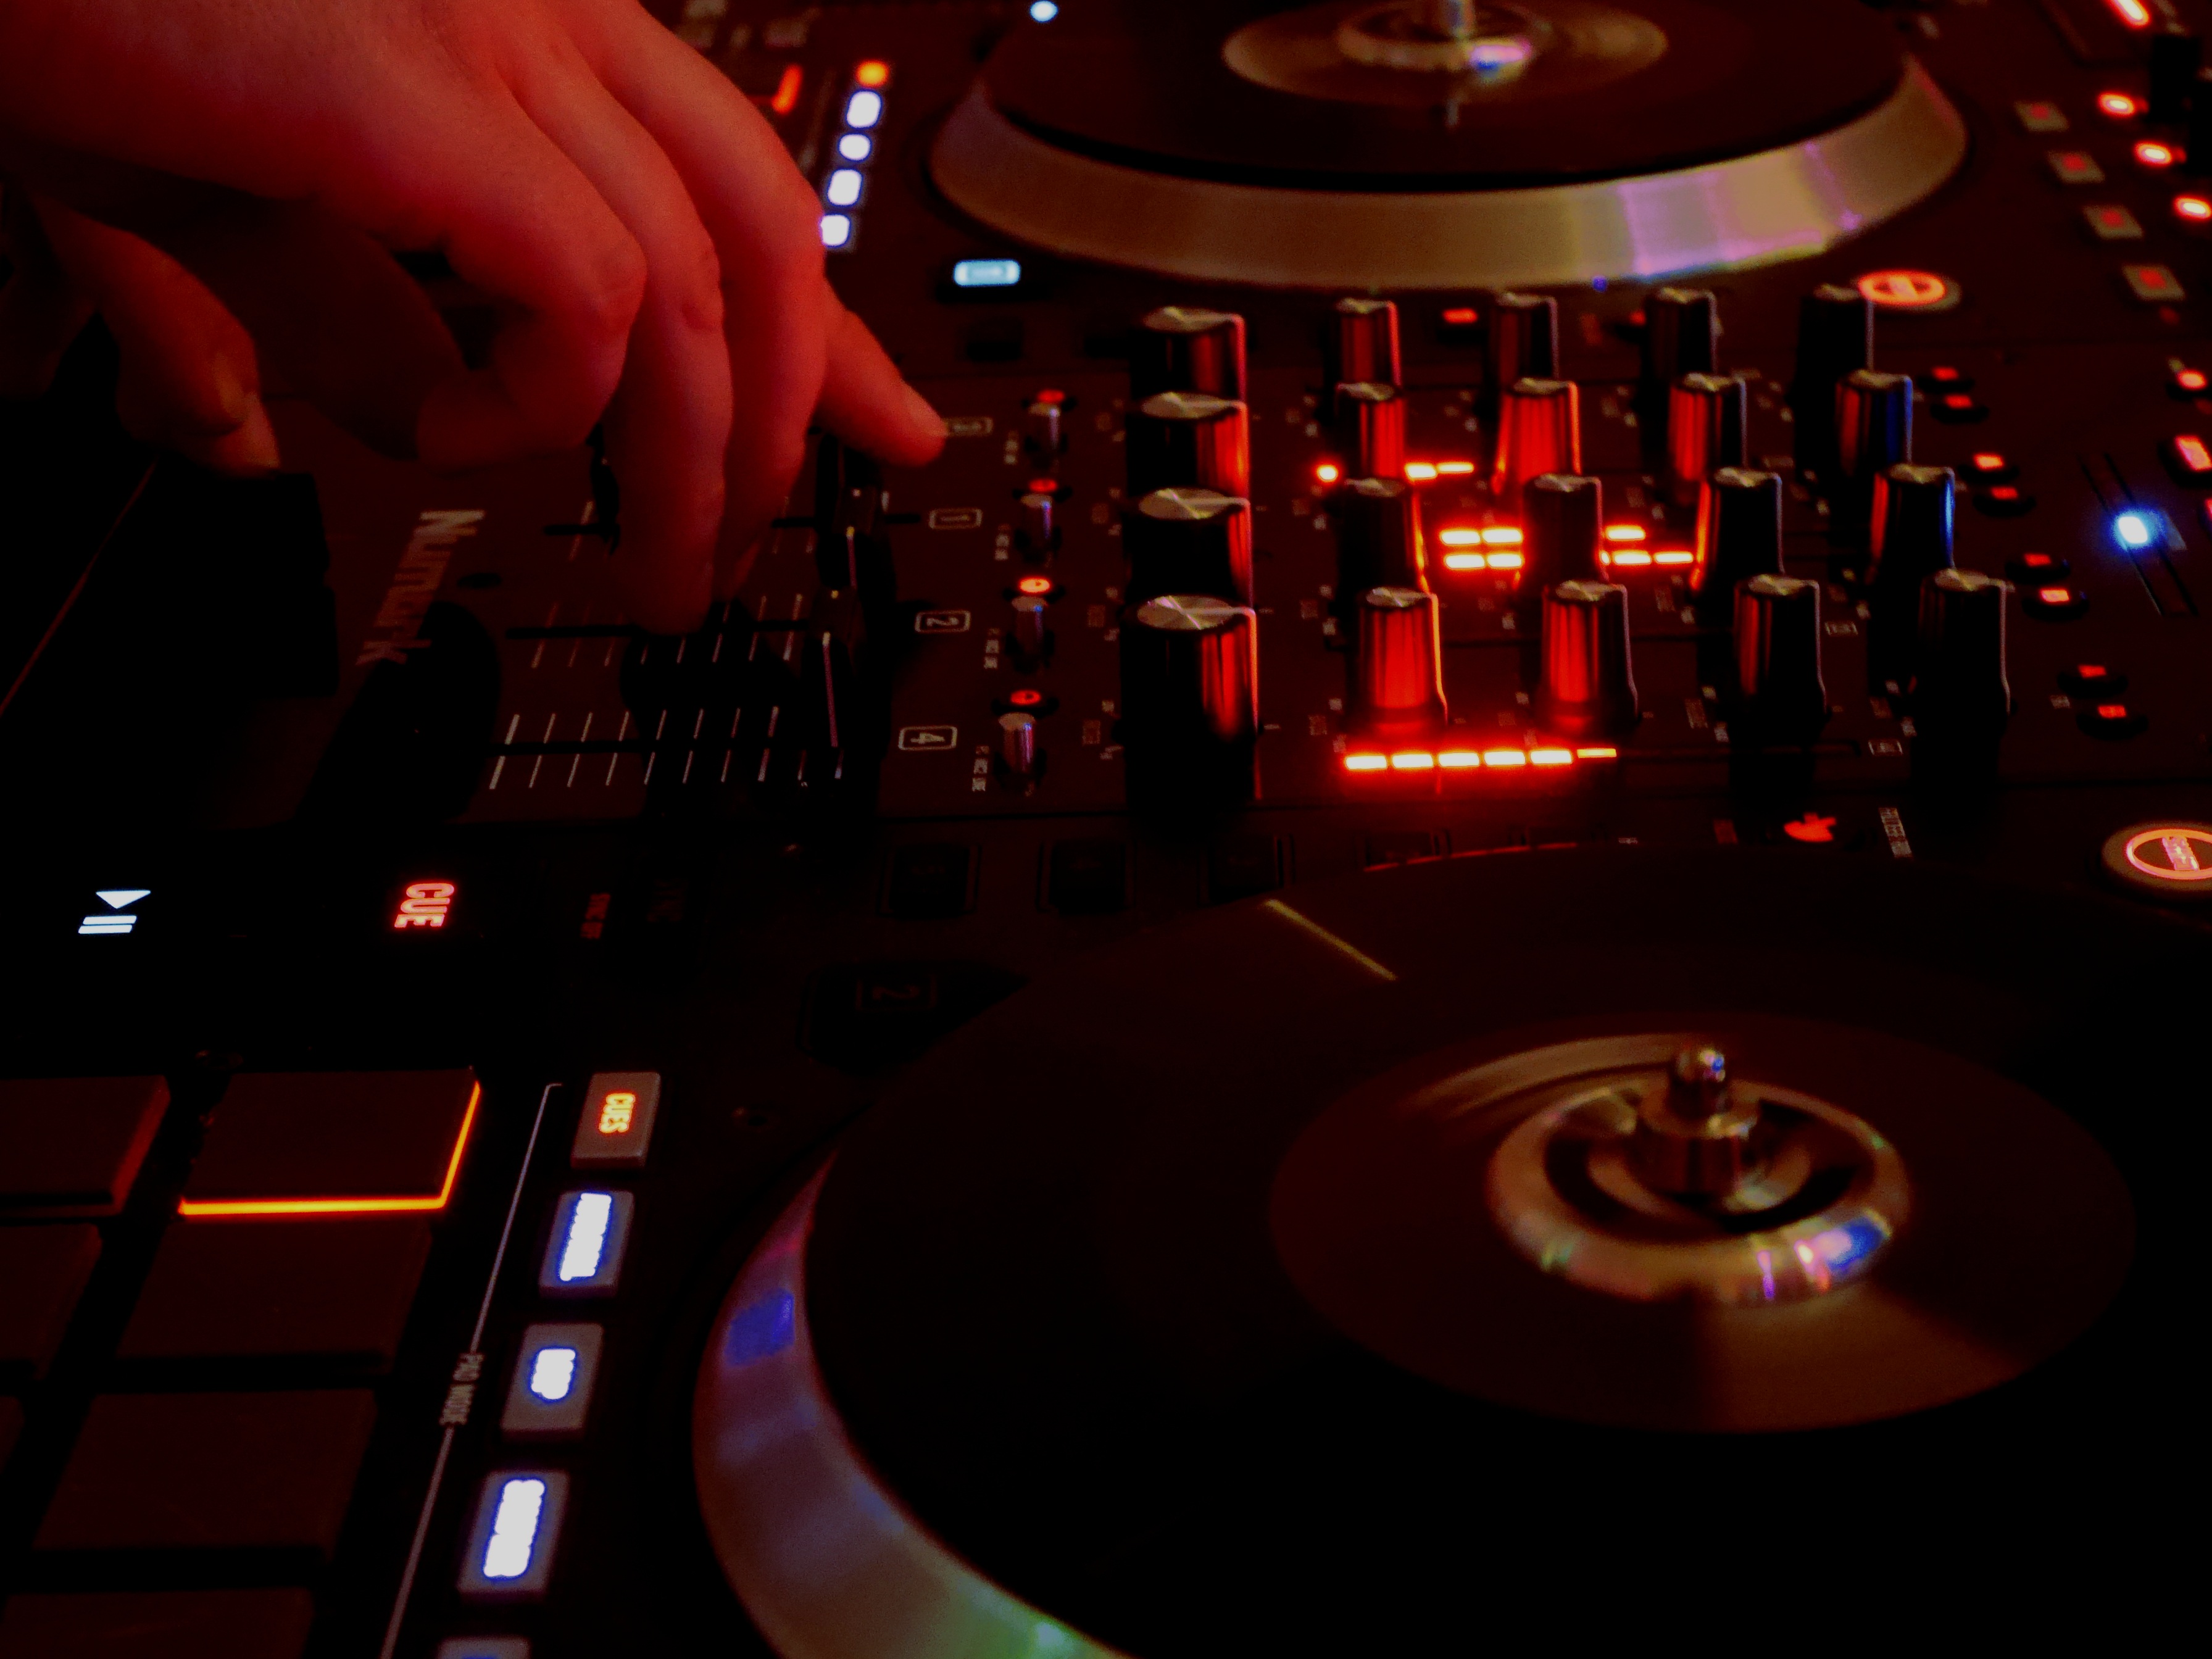
music, equipment, dj, stage, audio, party, sound, mixing, entertainment, disco, disc jockey